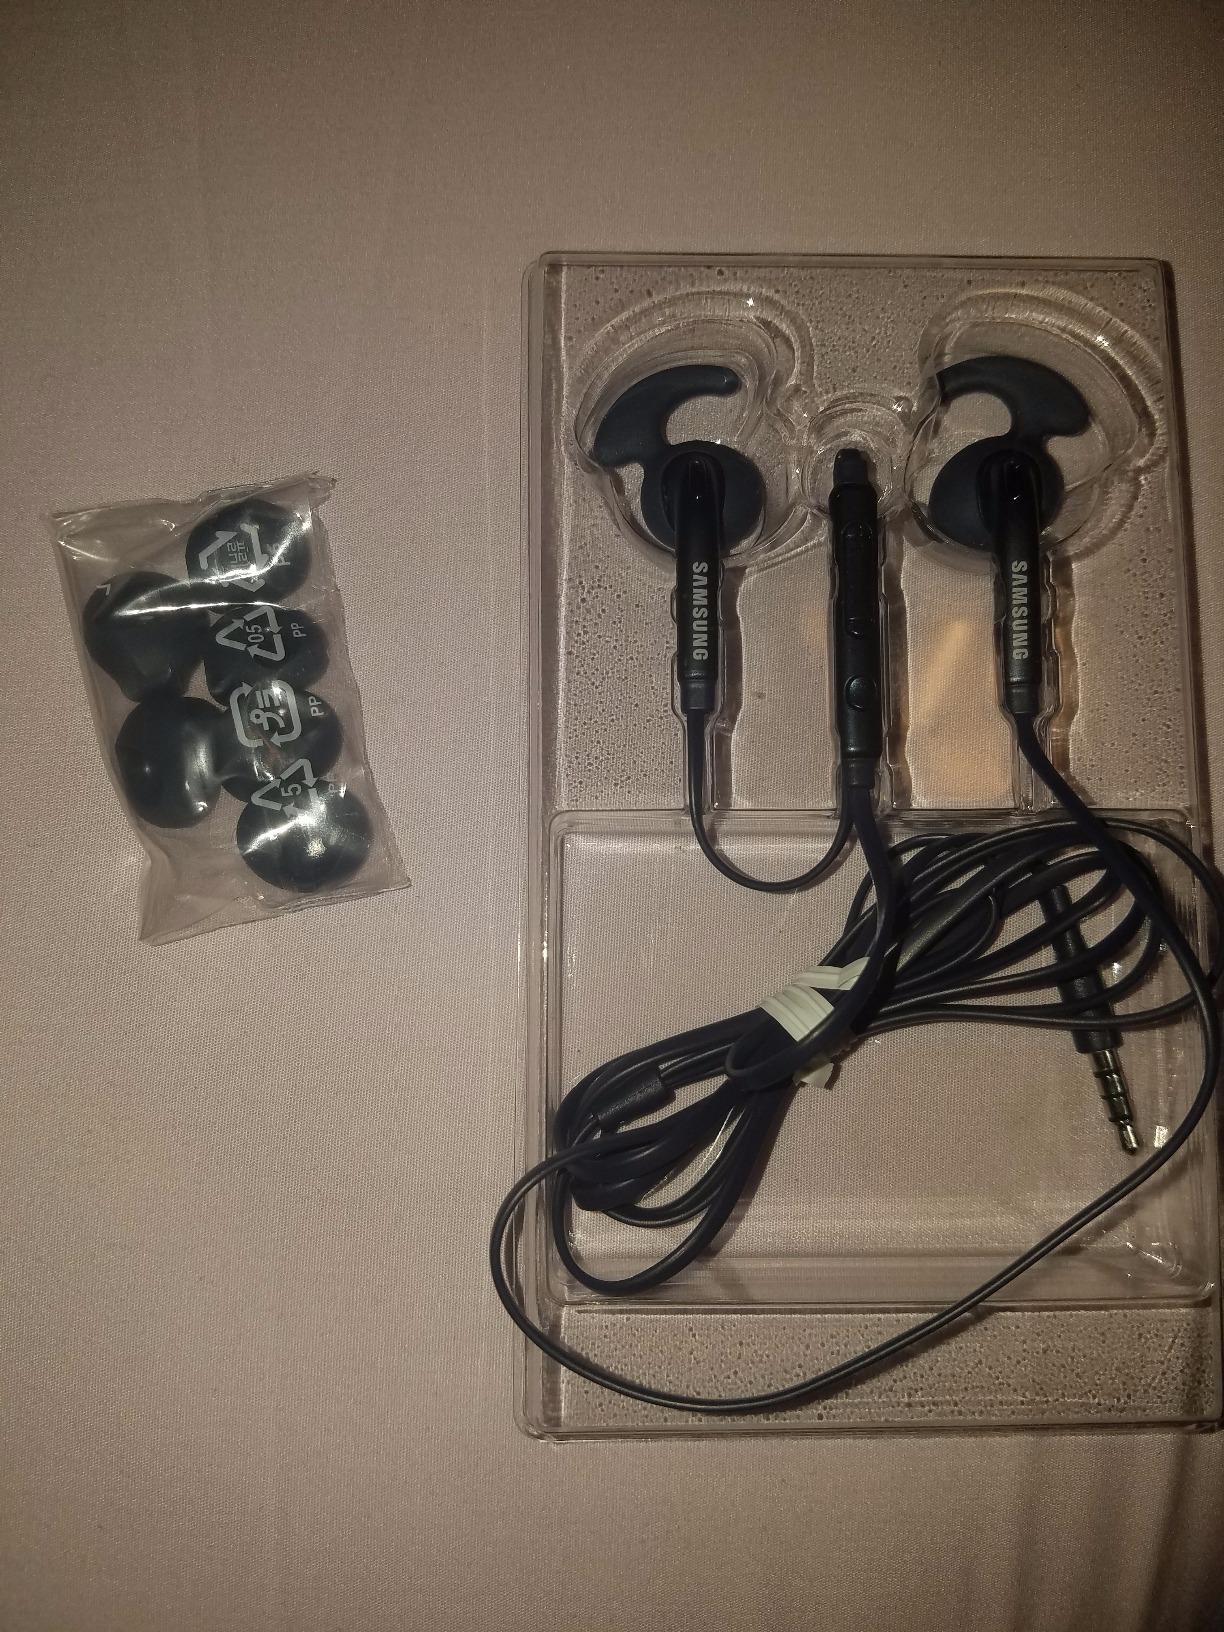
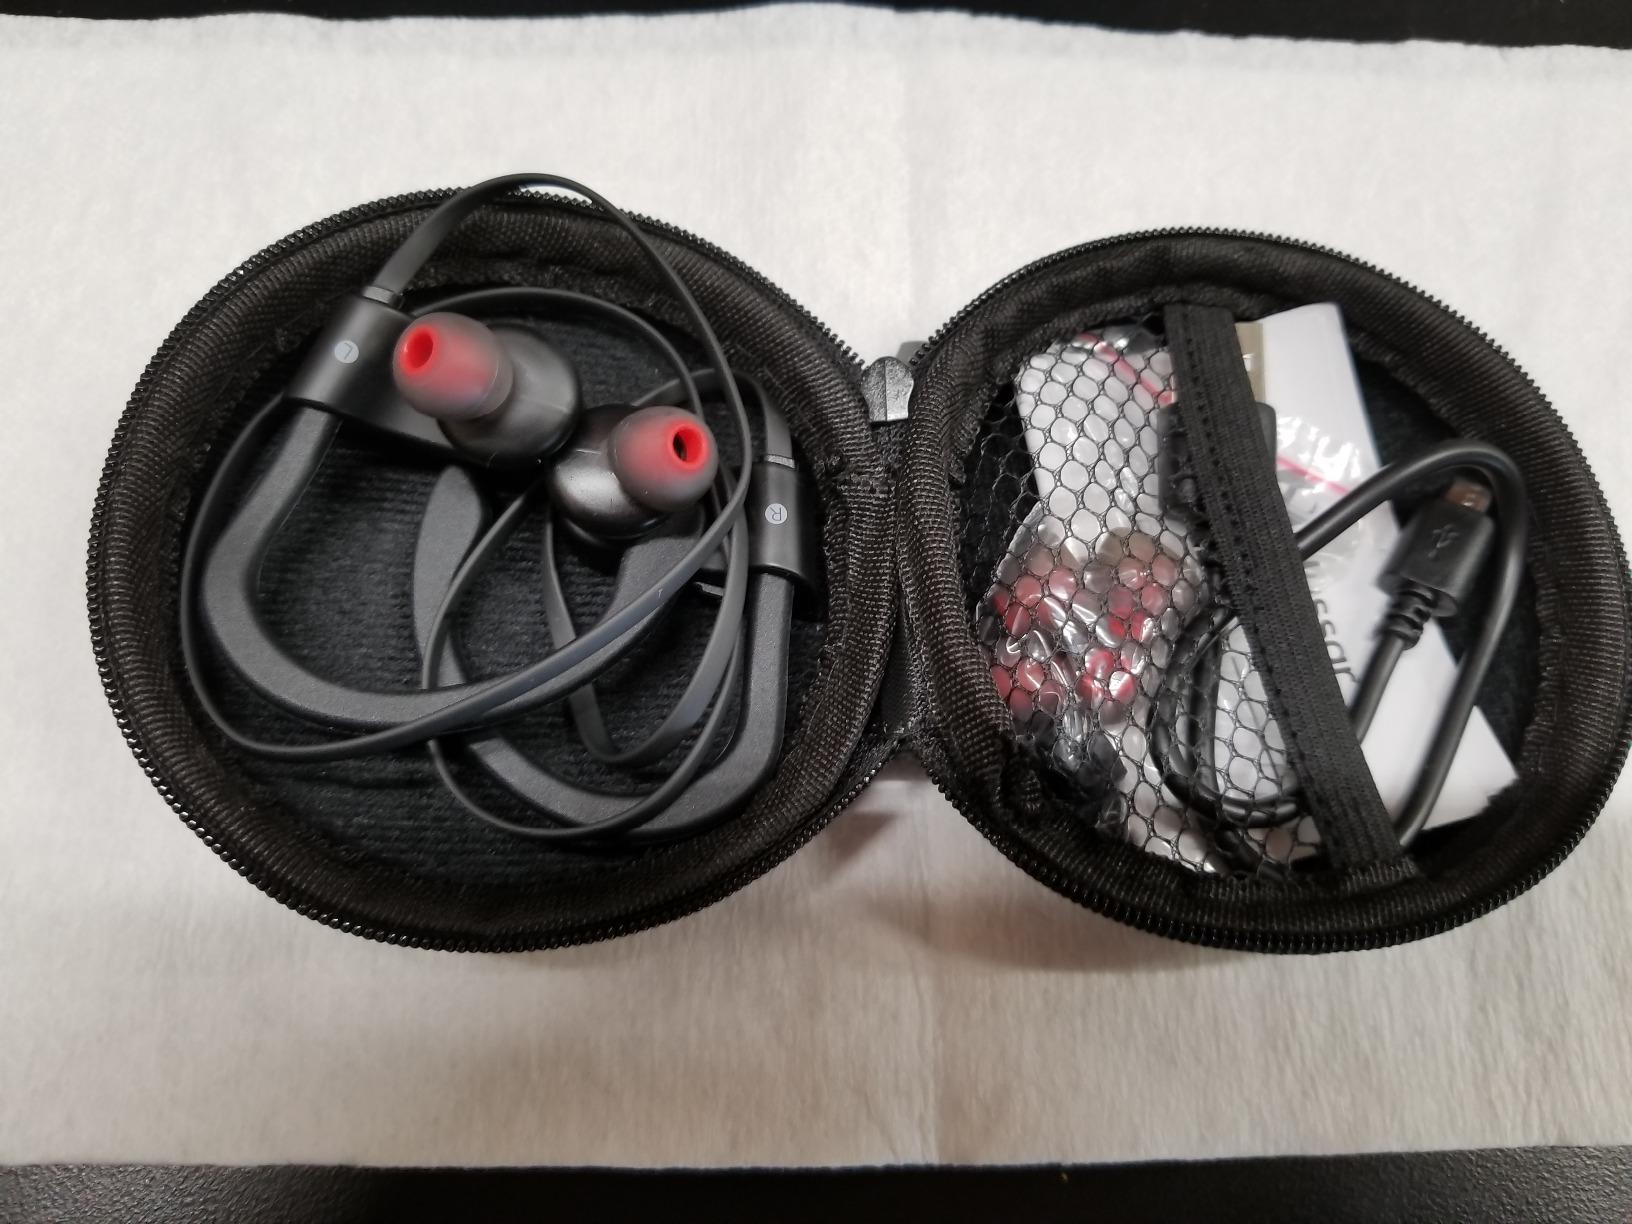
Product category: headphones
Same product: no